Stephen Harper

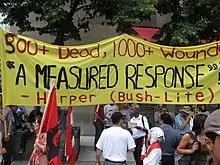
A banner criticizing Harper's response to the 2006 Israel–Lebanon conflict, Toronto.

After sidestepping the political landmine for most of the first year of his time as prime minister, much as all the post-Charlottetown Accord prime ministers had done, Harper's hand was forced to reopen the Quebec sovereignty debate after the opposition Bloc Québécois were to introduce a motion in the House that called for recognition of Quebec as a "nation". On November 22, 2006, Harper introduced his own motion to recognize that "the Québécois form a nation within a united Canada." Five days later, Harper's motion passed, with a margin of 266–16; all federalist parties, and the Bloc Québécois, supported it.